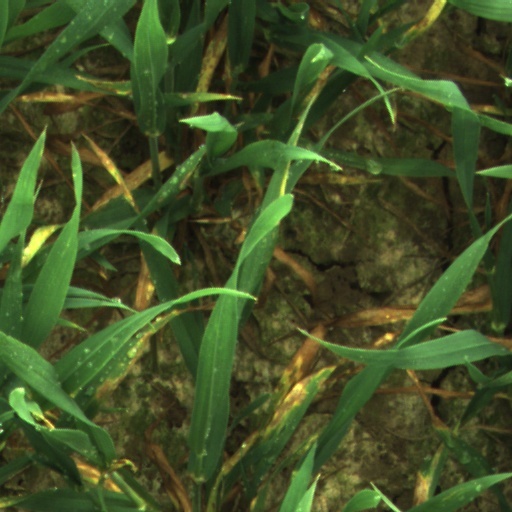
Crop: wheat